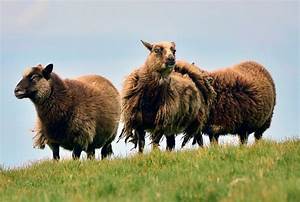
Label: pecora